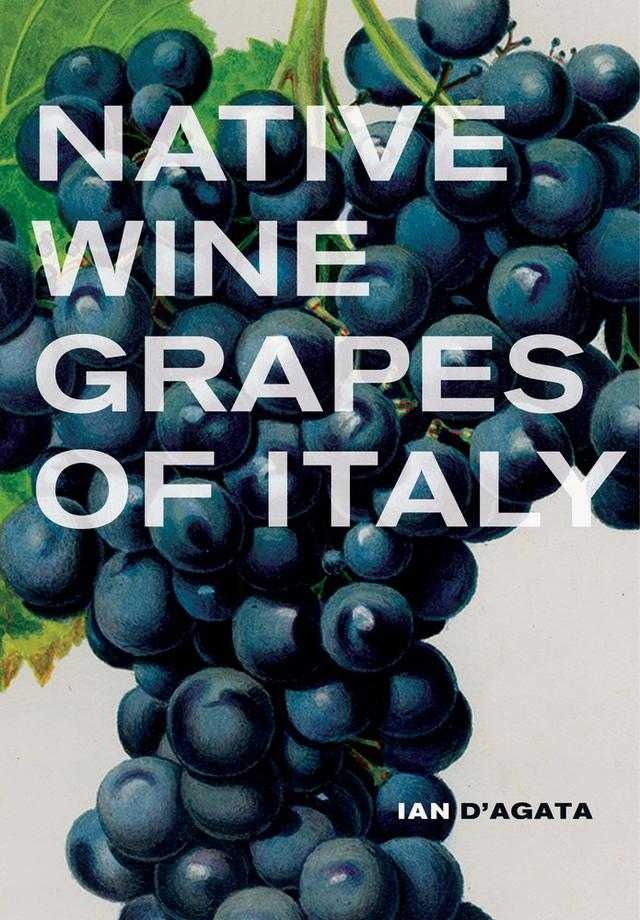
Label: Grapes